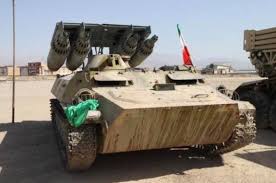
Label: MT_LB